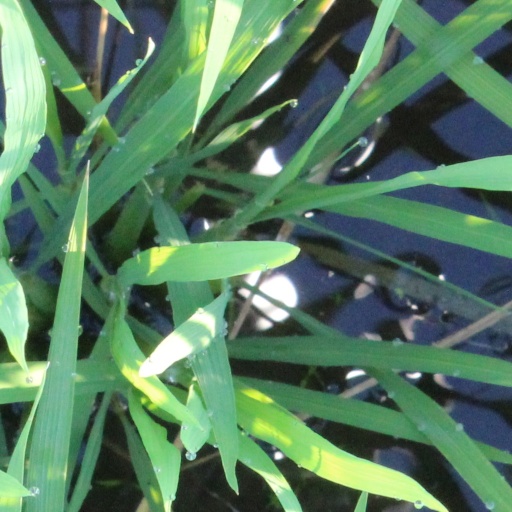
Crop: rice